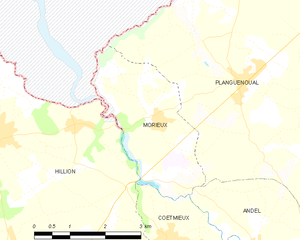
Morieux [mɔʁjø] est une ancienne commune française située dans le département des Côtes-d'Armor en région Bretagne.